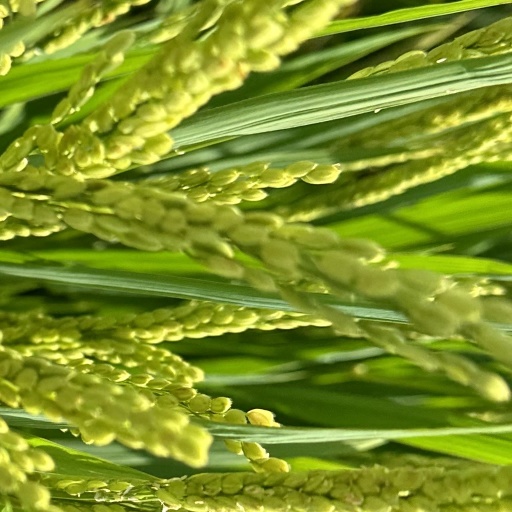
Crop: rice